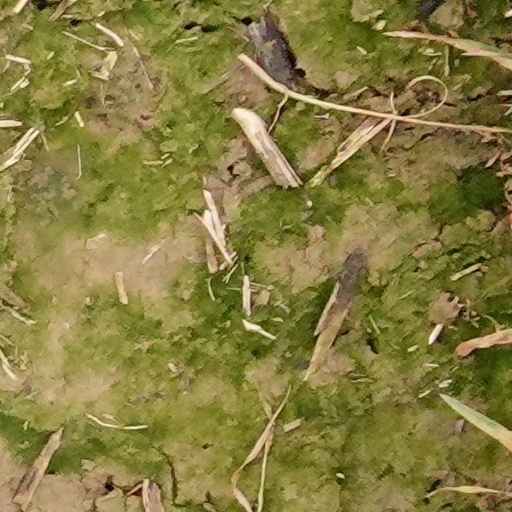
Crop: wheat